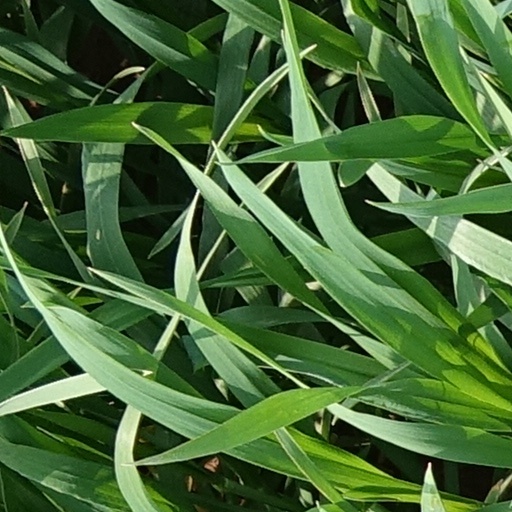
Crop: wheat